Glass Beach (ʻEleʻele, Hawaii)

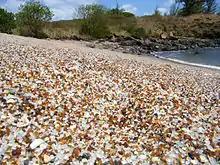
Glass Beach in Hanapepe, Hawaii

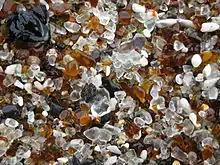
A close-up of the sea glass

Glass Beach is a beach in ʻEleʻele, an industrial area in Kauai, Hawaii, that is made of sea glass. It is in Hanapepe Bay, near Port Allen Harbor. The beach's regular rock is basalt, but the sea glass formed after years of discarded glass.